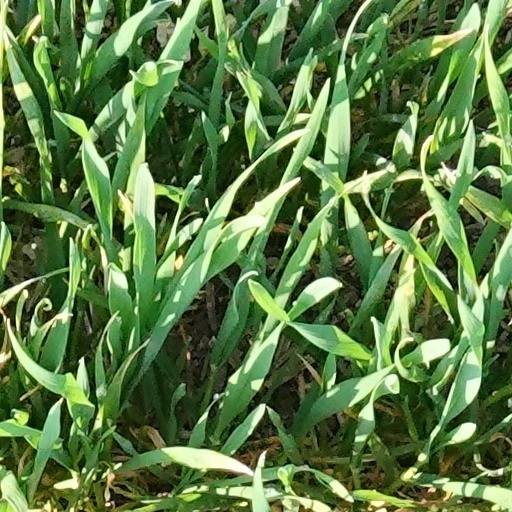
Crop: wheat